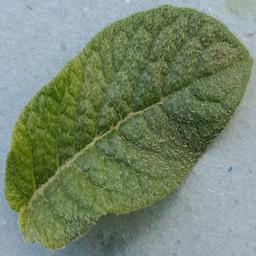
Label: Potato___Healthy